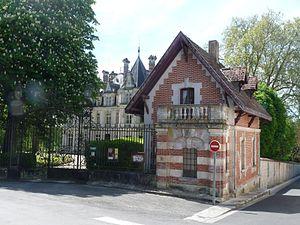
Entrée du château Saint-Martial, Jarnac, Charente, France
Le château Saint-Martial est un château français situé dans la commune de Jarnac, dans le département de la Charente et au bord de son fleuve éponyme.